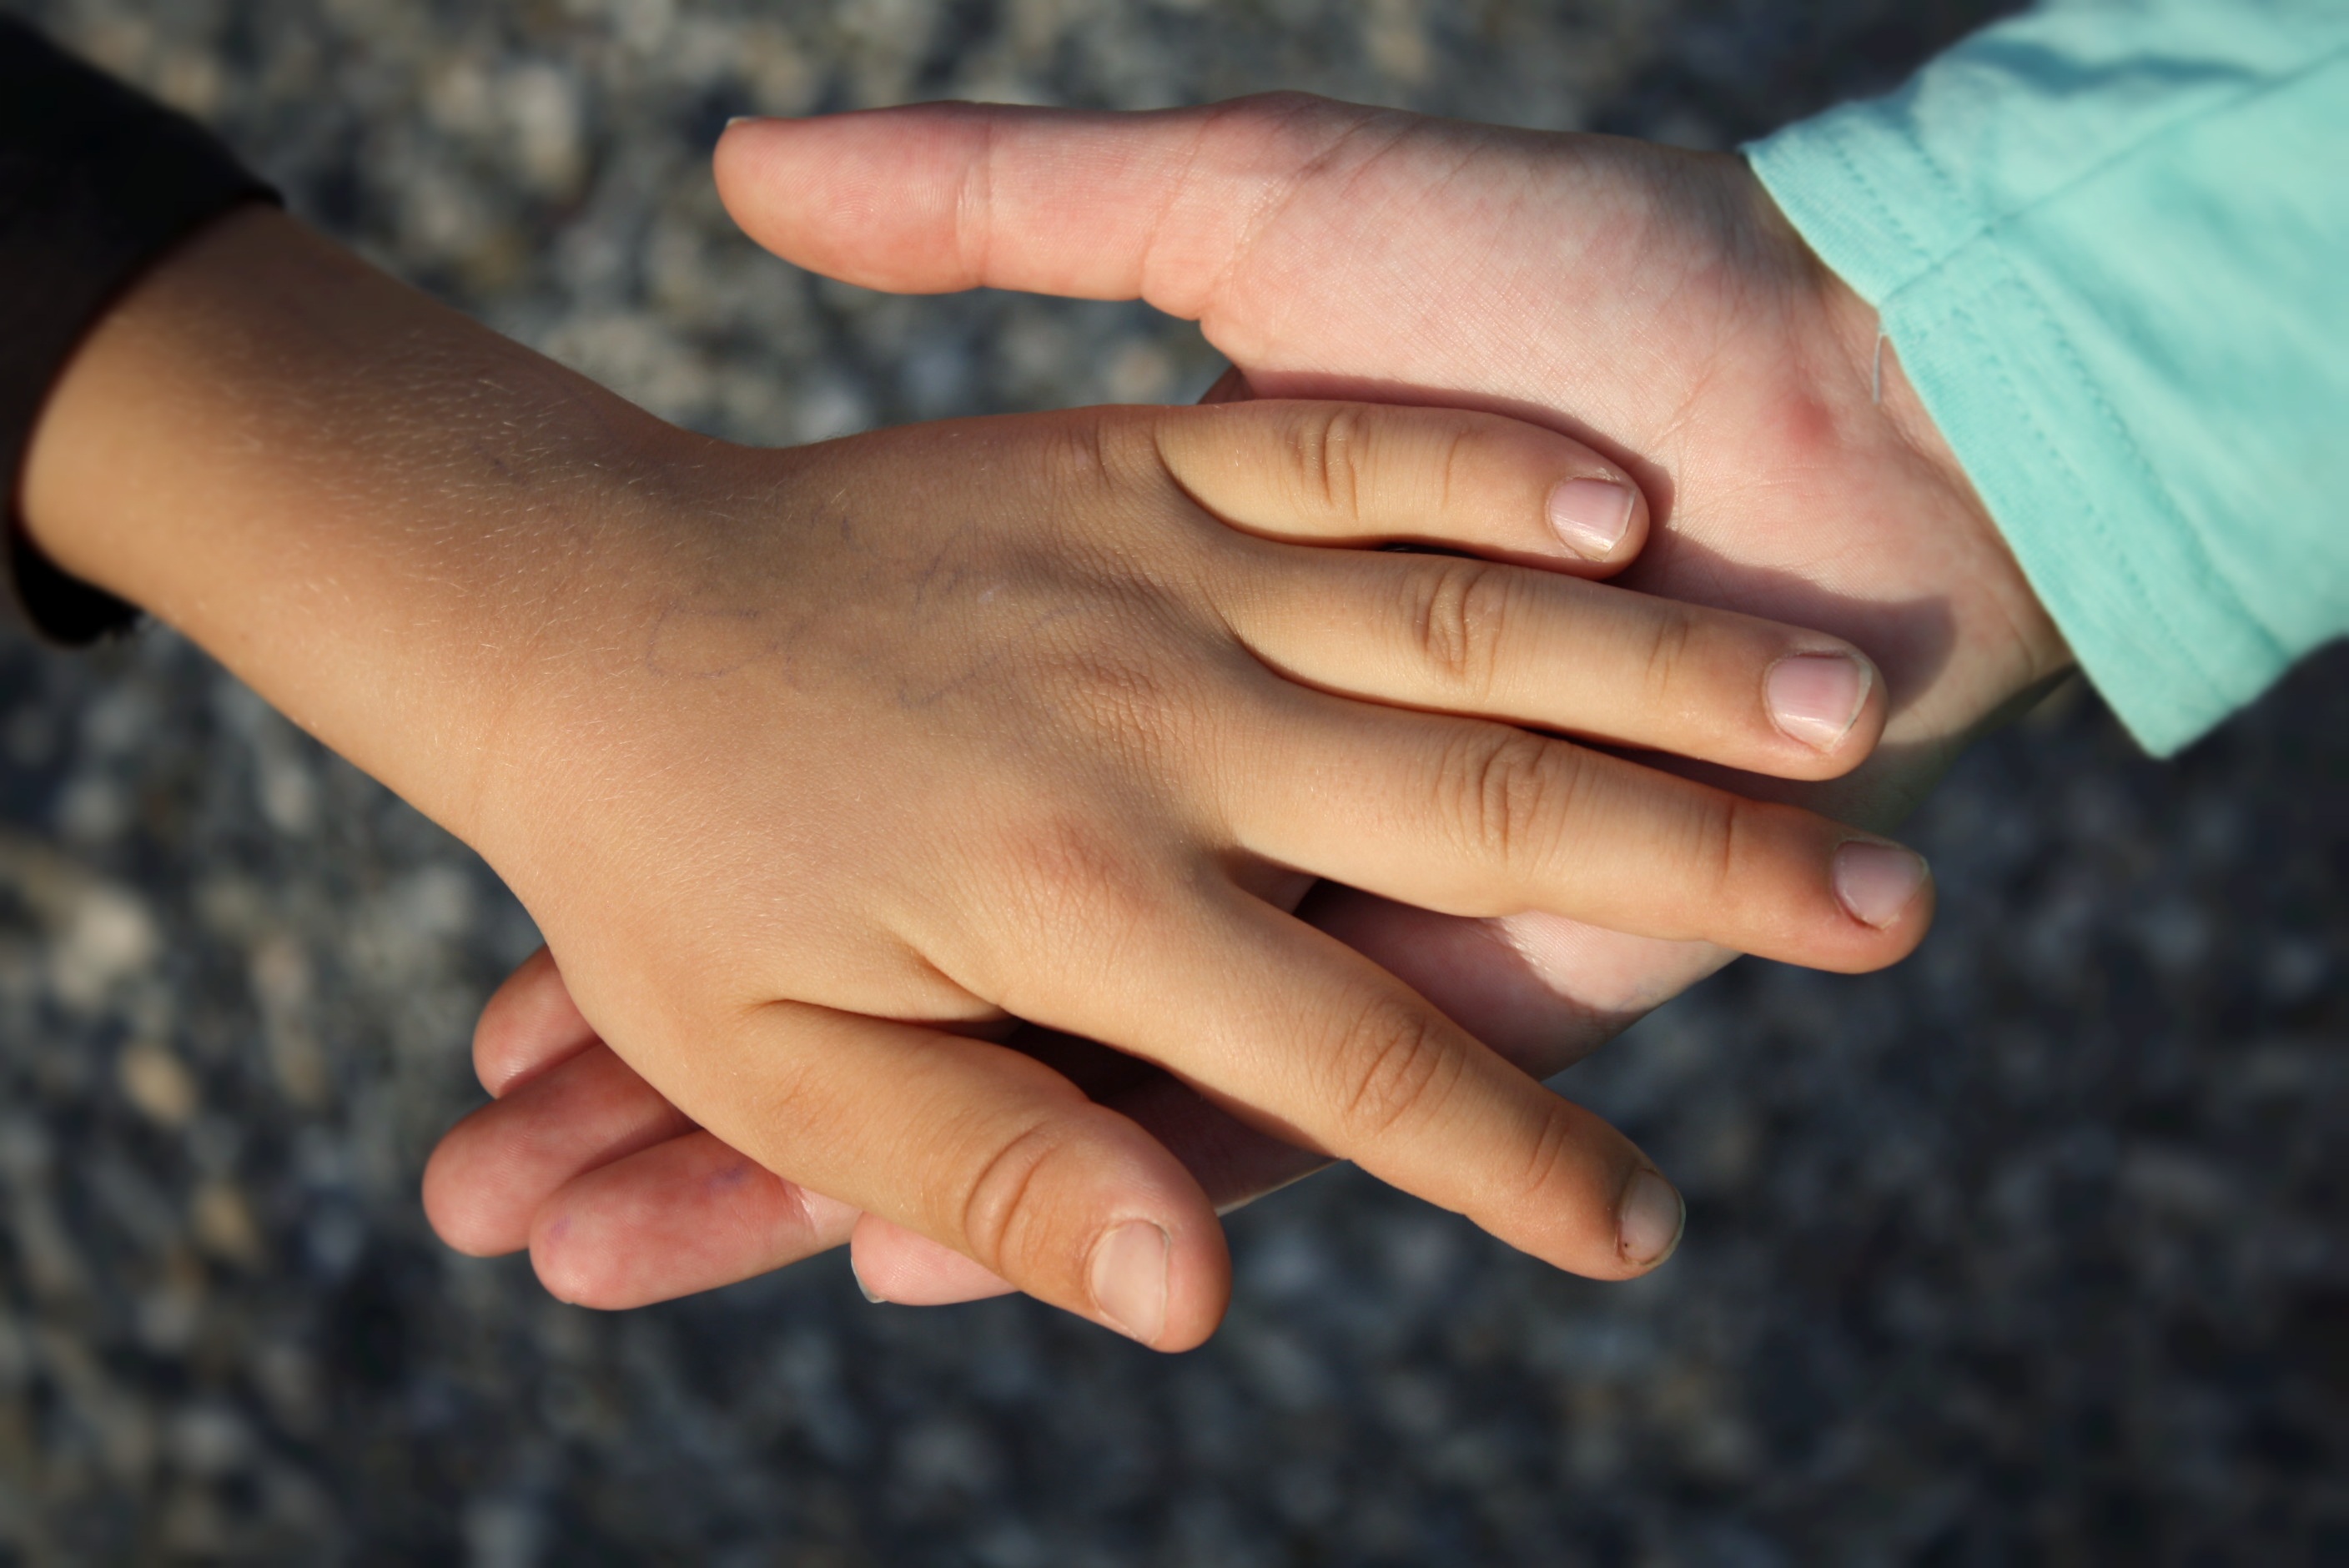
hand, ring, leg, finger, child, together, arm, nail, holding hands, close up, help, children, hands, skin, trust, keep, protection, support, interaction, cohesion, child's hand, containing, sense, human action